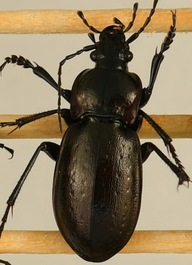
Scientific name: Carabus nemoralis
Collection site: Treehaven Site (TREE), plot TREE_006